Dakar–Saint-Louis railway

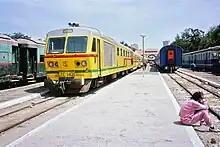
The train linking Dakar to Saint-Louis waiting for departure at Dakar railway station in 1991

The railroad linking Dakar (Senegal) to Saint-Louis (French: "Chemin de fer Dakar-Saint-Louis") was the first railroad line in French West Africa when it opened in 1885. The section between Dakar and Mekhe remains in use for freight traffic. Beyond Mekhe the line is no longer in service.